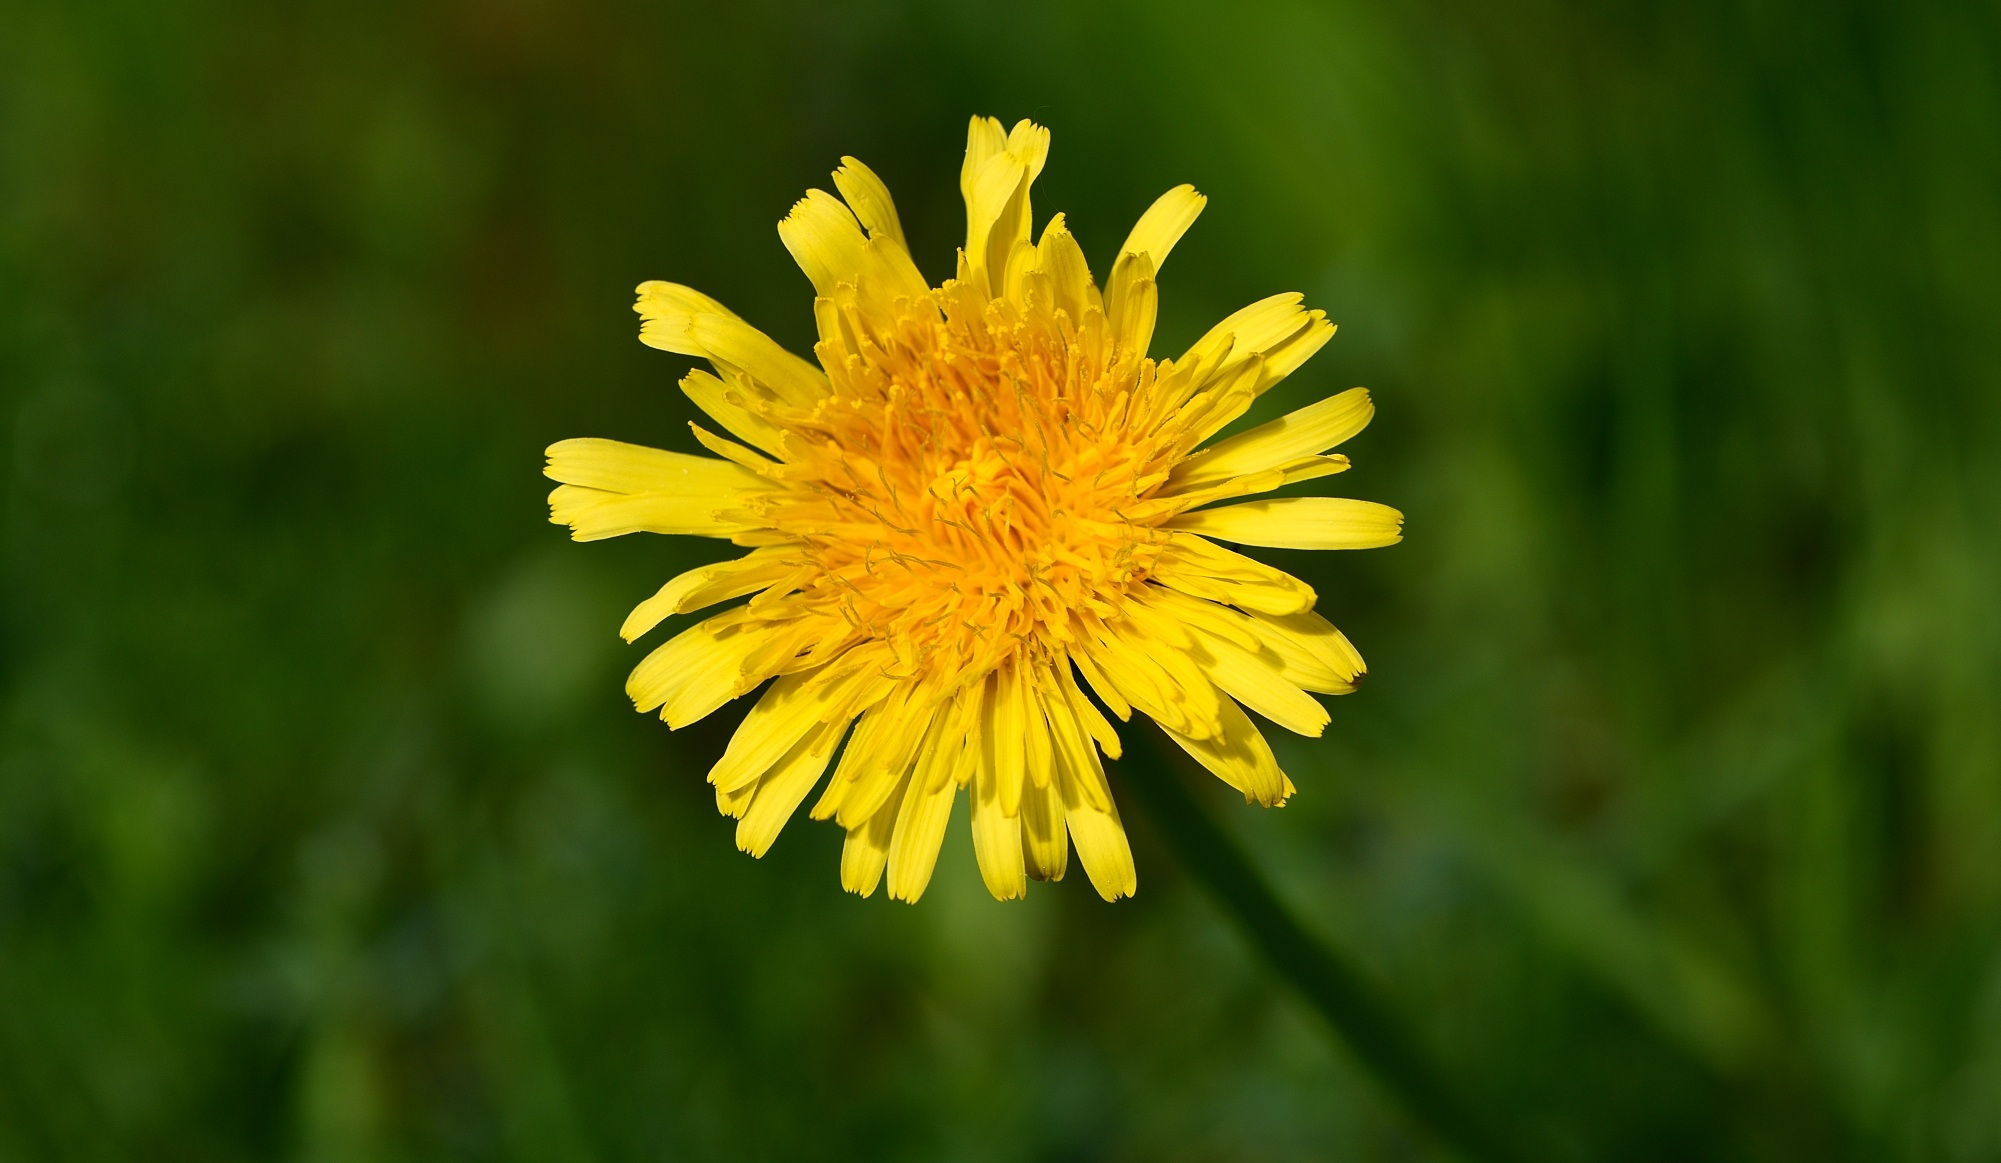
nature, grass, plant, field, meadow, dandelion, prairie, sunlight, flower, petal, daisy, green, botany, yellow, close, flora, yellow flower, wildflower, close up, pointed flower, macro photography, flowering plant, daisy family, oxeye daisy, plant stem, land plant, flatweed